Structure of the Common Security and Defence Policy

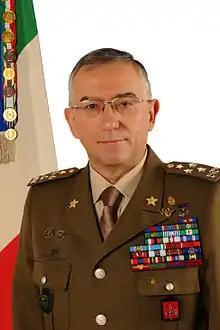
General Graziano has served as Chairman of the Military Committee since 2018

The Council of the European Union has the following, Brussels-based preparatory bodies in the field of CSDP: